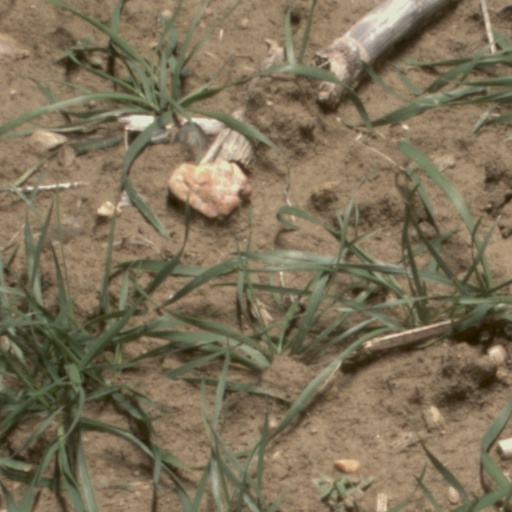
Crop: wheat